Recruit training in the Israel Defense Forces

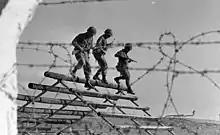
Soldiers in Tironut, 1969

Tironut is the Hebrew term for the recruit training of the Israel Defense Forces (IDF).